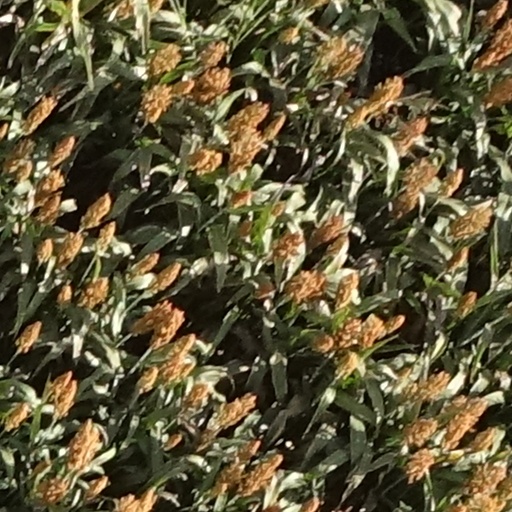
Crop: sorghum